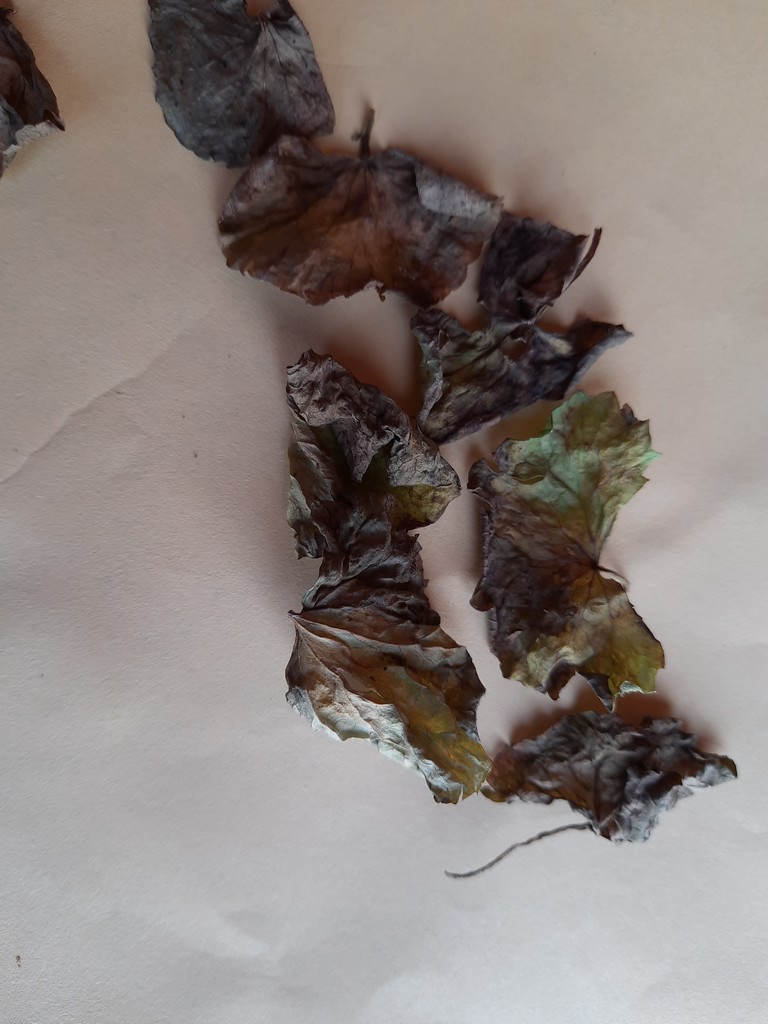
Label: Dried